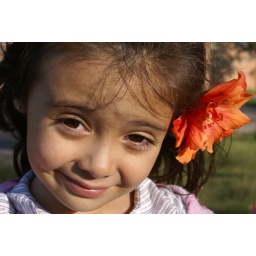
Windy day with orange flower in hair